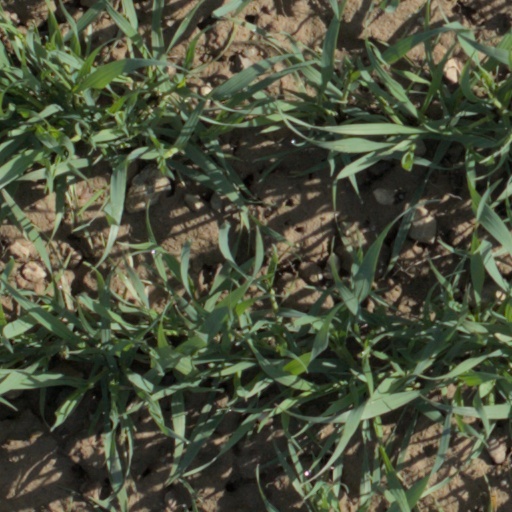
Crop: wheat